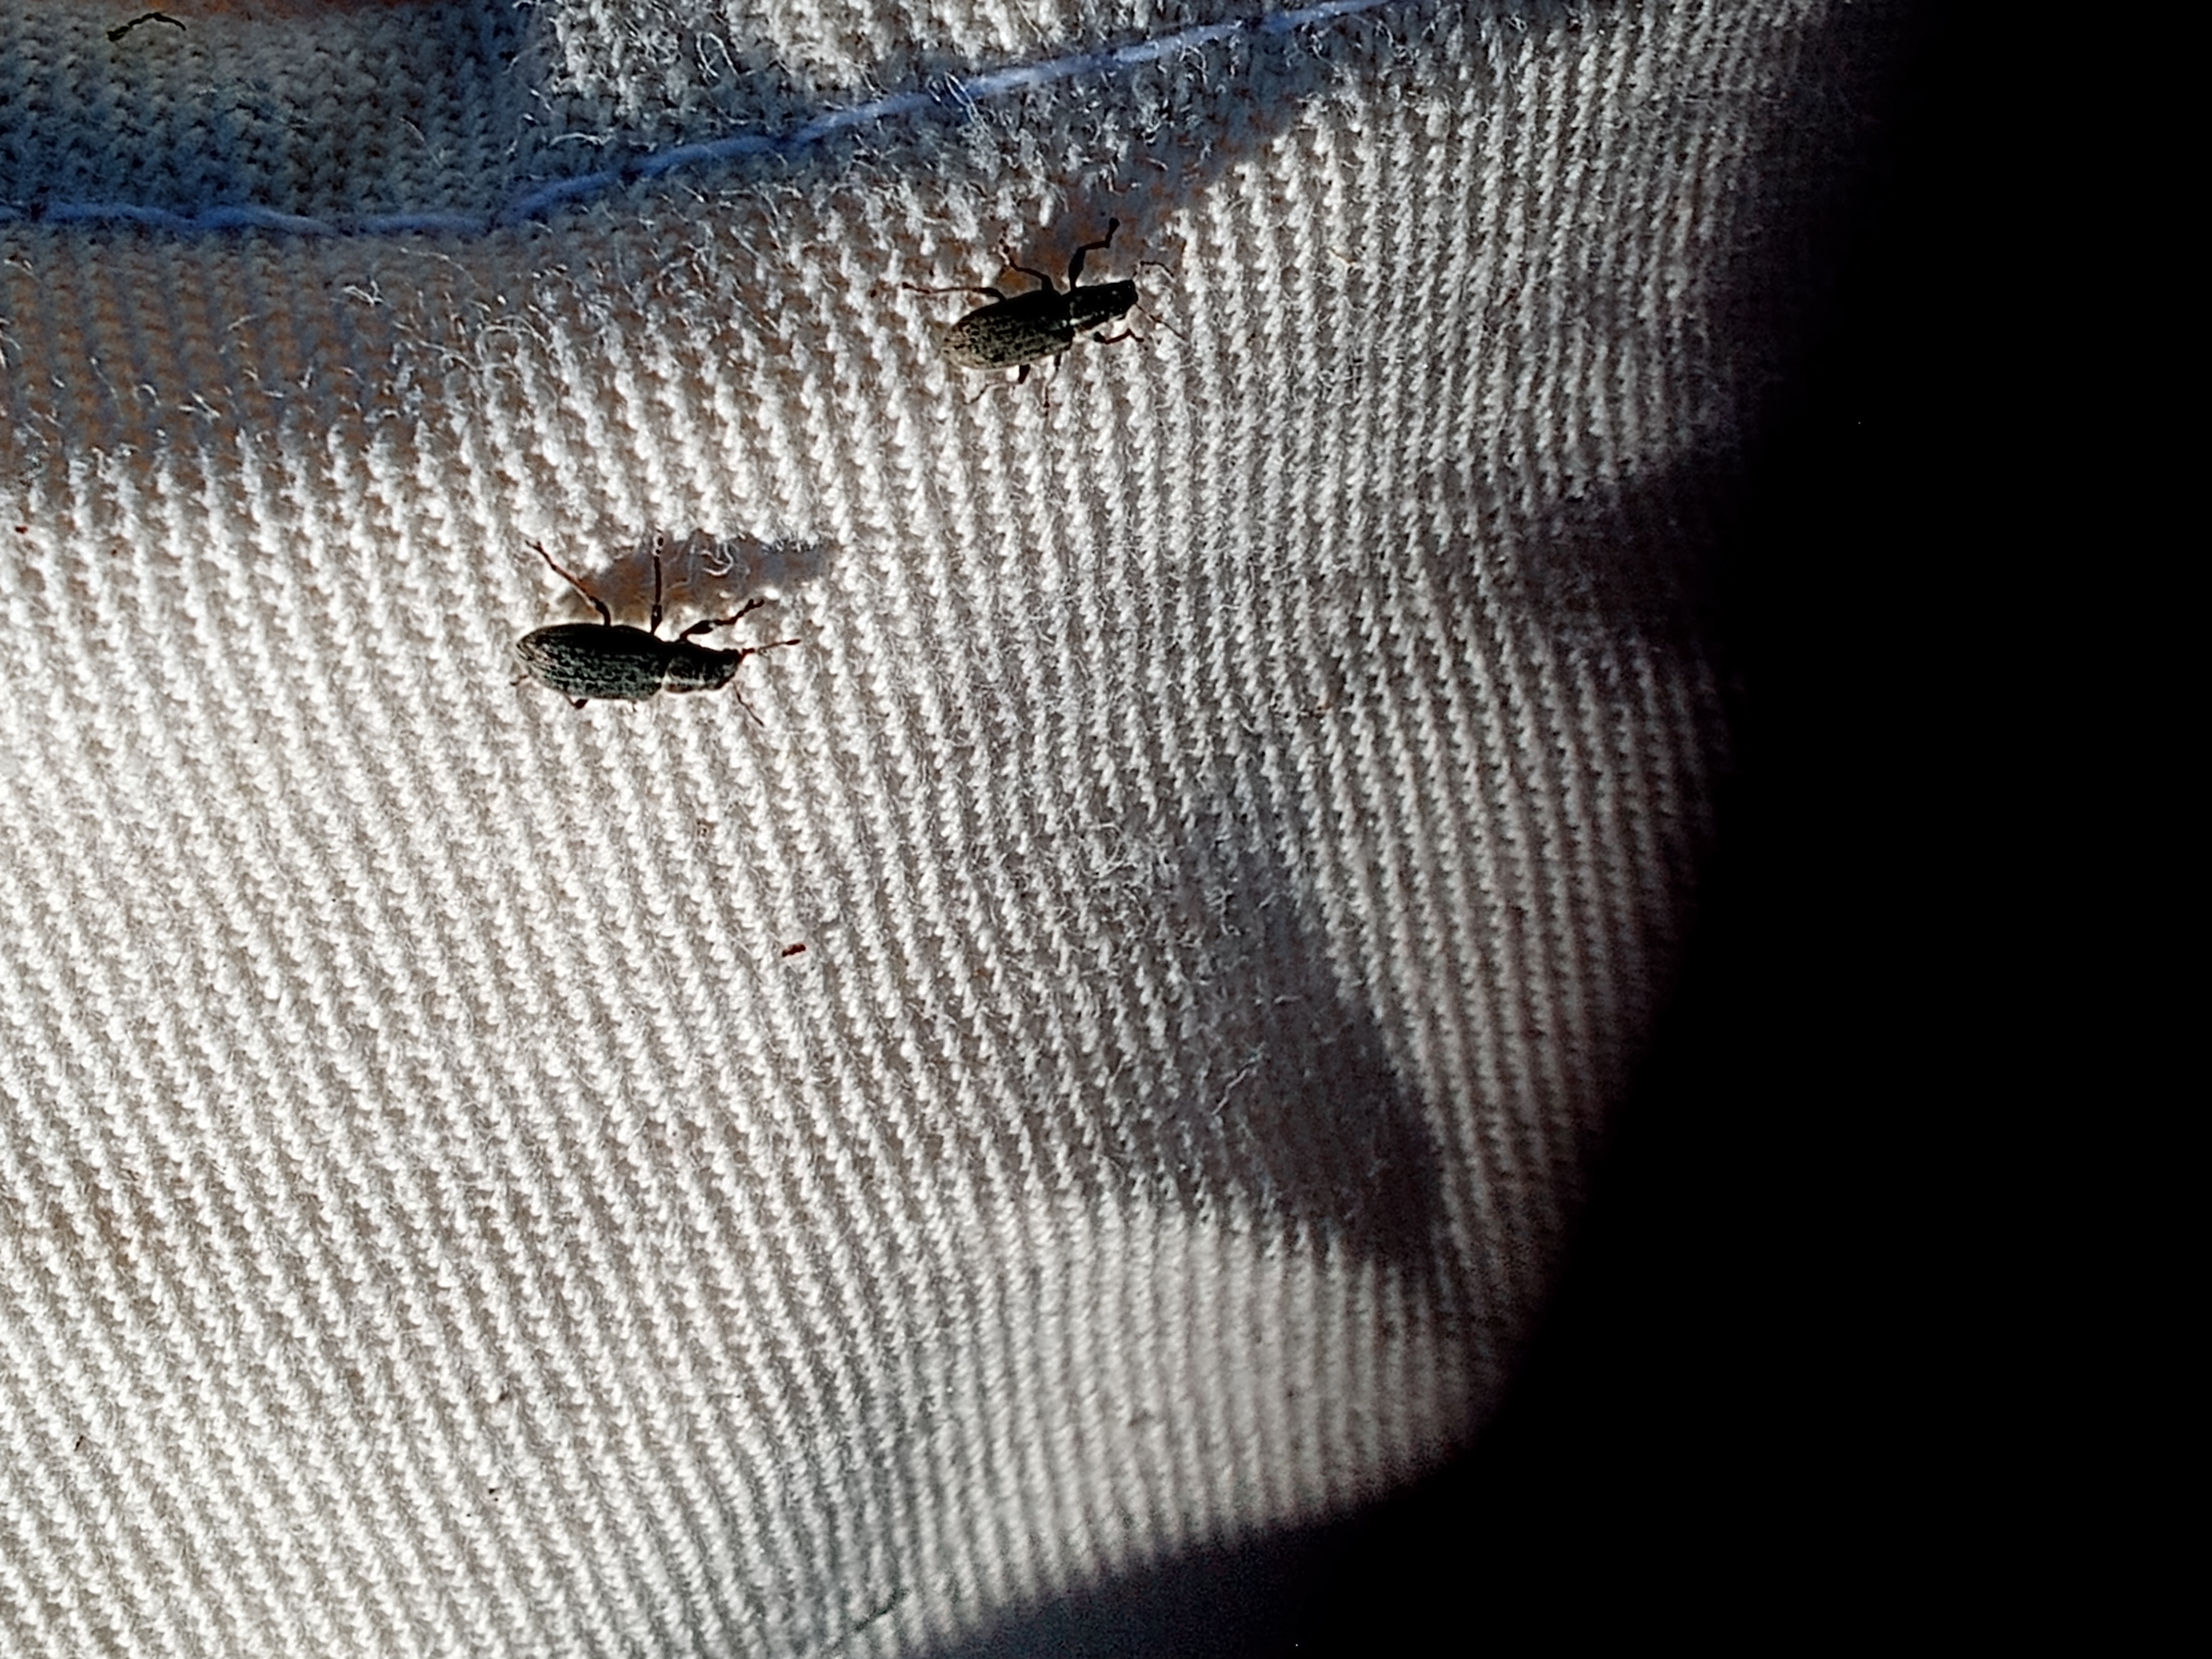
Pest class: pea_leaf_weevil